Reynard 02S

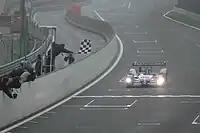
Zytek Engineering's 04S taking victory at the 2005 1000km of Spa.

Zytek's program would be greatly expanded for 2005, as the team chose to run the entire Le Mans Series season. This would pay off for the team as Hayanari Shimoda, Casper Elgaard, and John Nielsen would win the opening round at Spa. Shimoda and newcomer Tom Chilton would repeat this success with another win at the Nürburgring. However even with two wins, Zytek would end up finishing second in the LMP1 championship, a mere two points behind Pescarolo Sport.